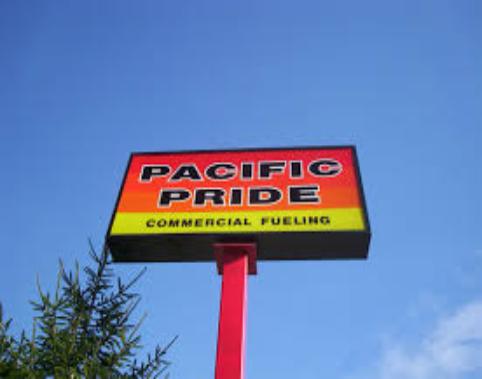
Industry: Transportation